James Cameron Todd

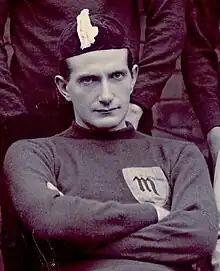
James Cameron Todd in rugby outfit, 1897

He was born in Rangoon in British Burma to a father of the same name. His schooling took place at the Royal High School (Edinburgh) from 1874 to 1881. He attended the University of Glasgow from 1881 to 1884 where he graduated with a B.Sc. degree, having been a pupil of Lord Kelvin.